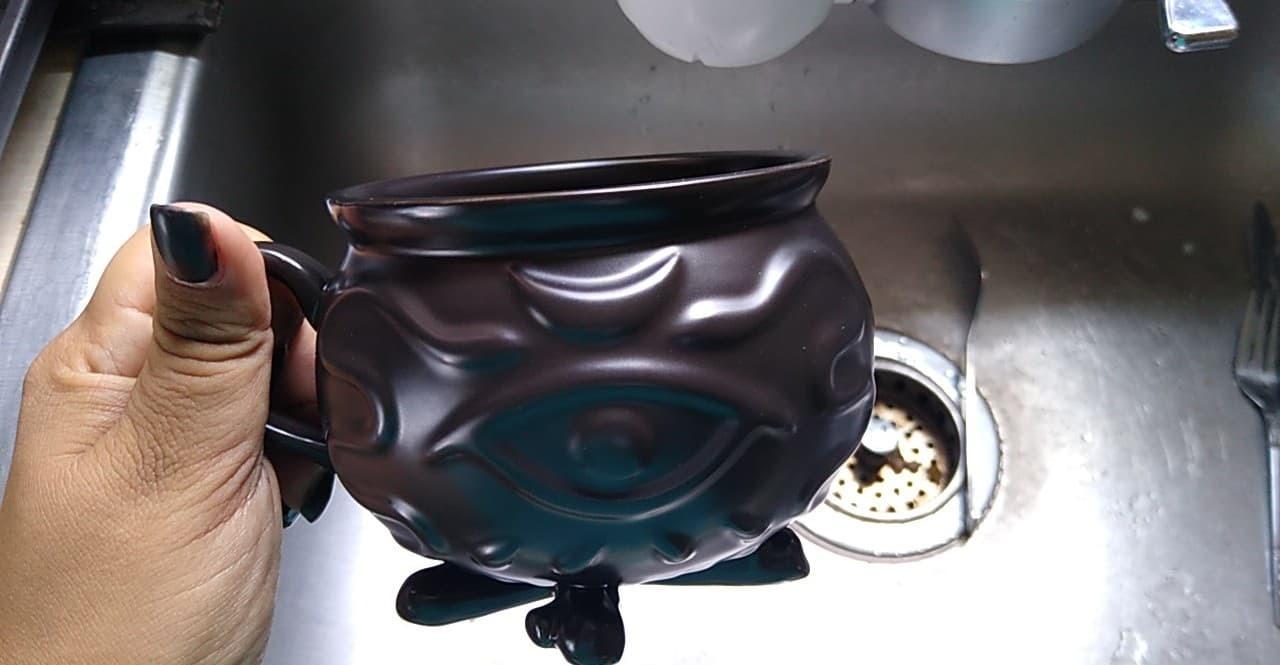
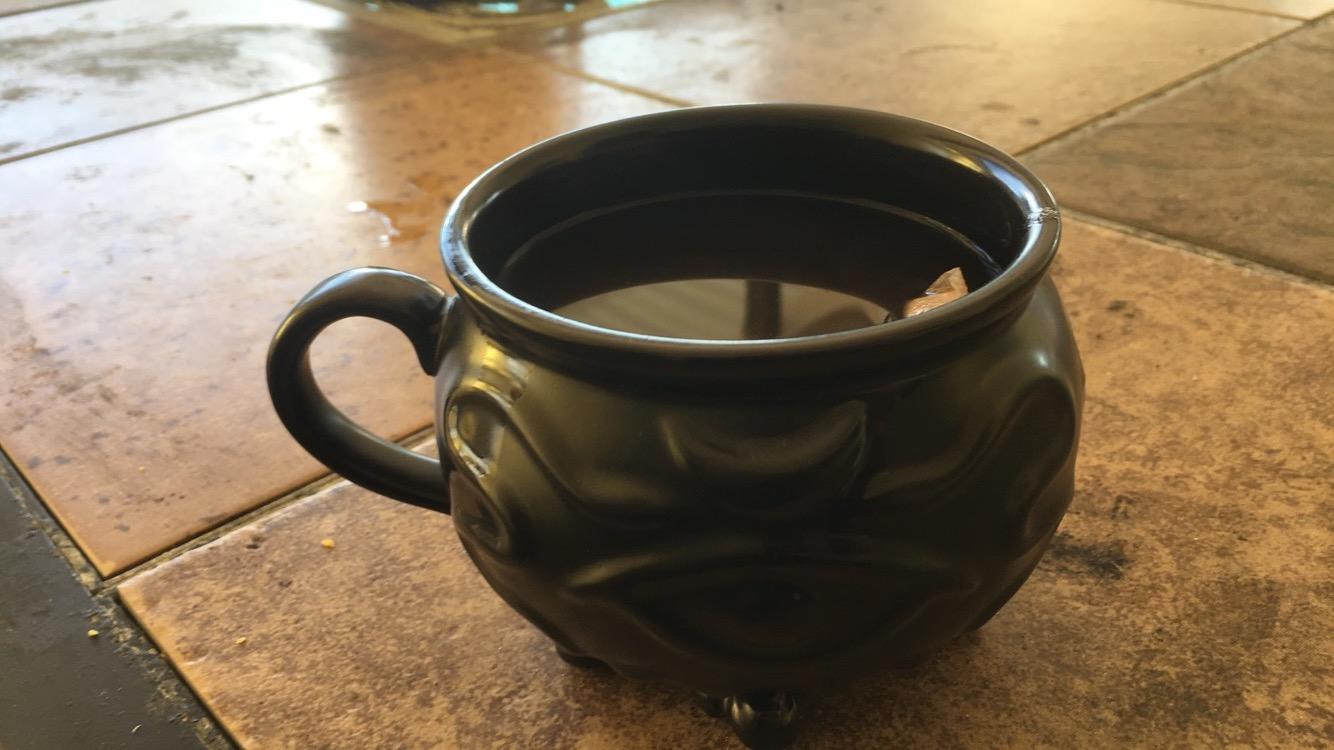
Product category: items_mug
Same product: yes